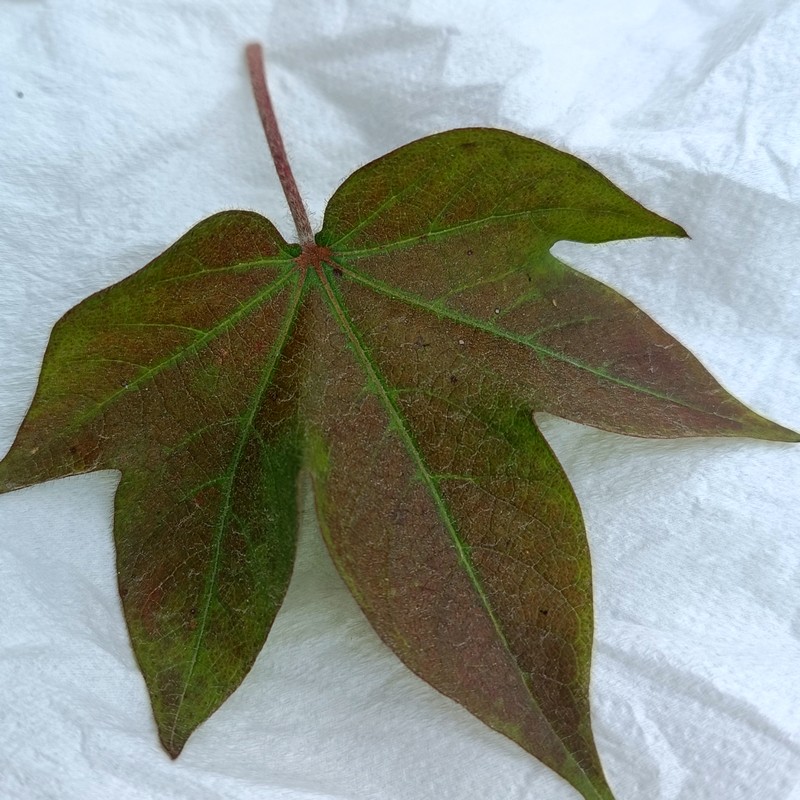
Label: Leaf Redding